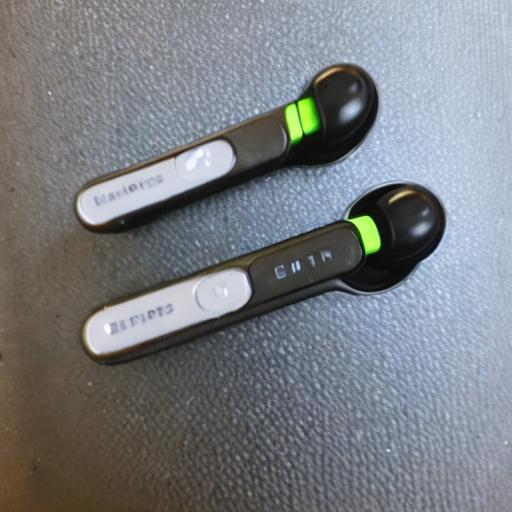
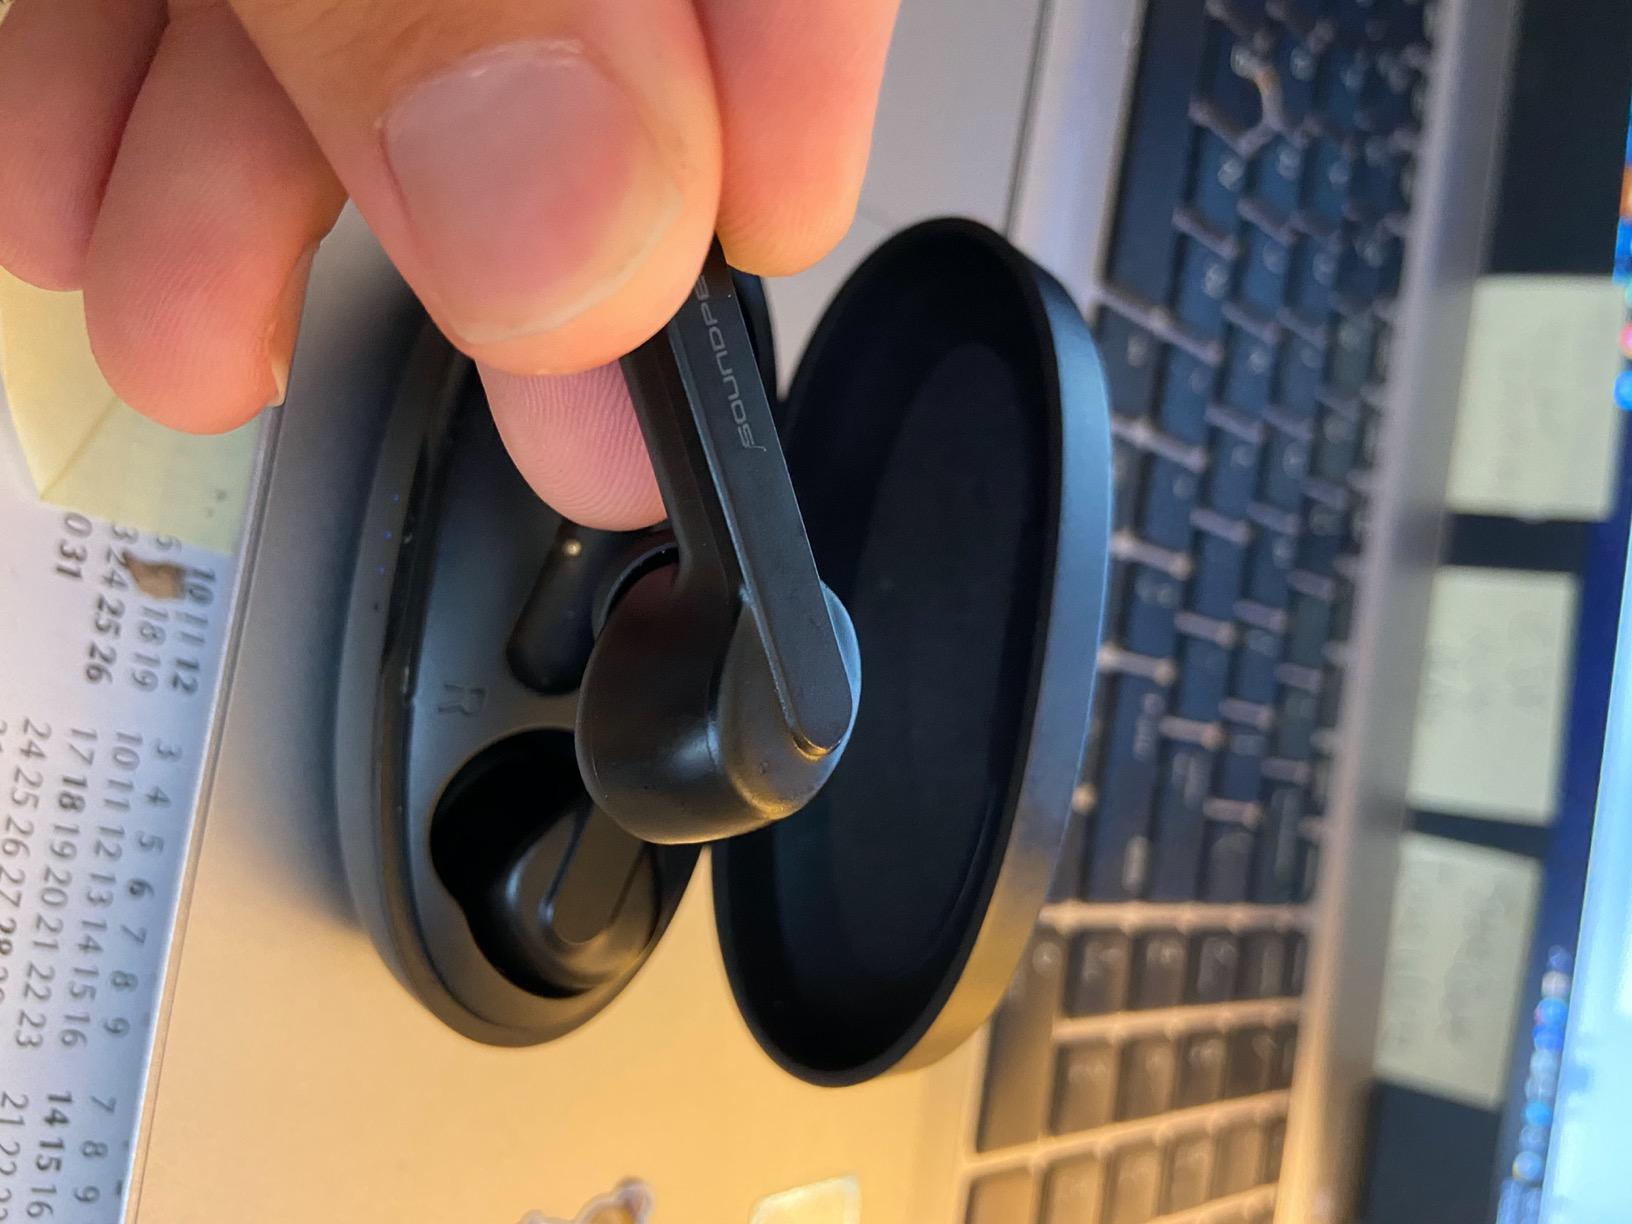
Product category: earbuds
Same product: no